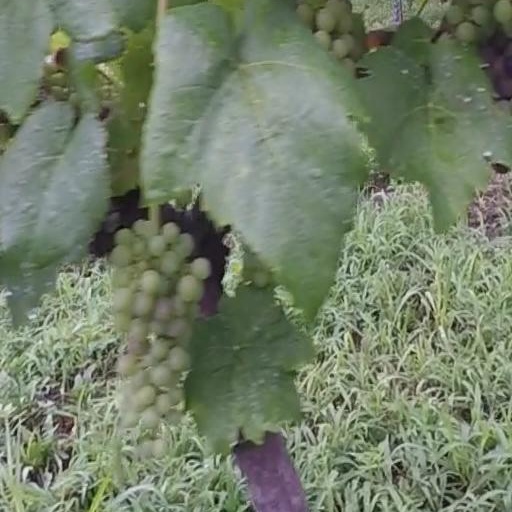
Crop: grape